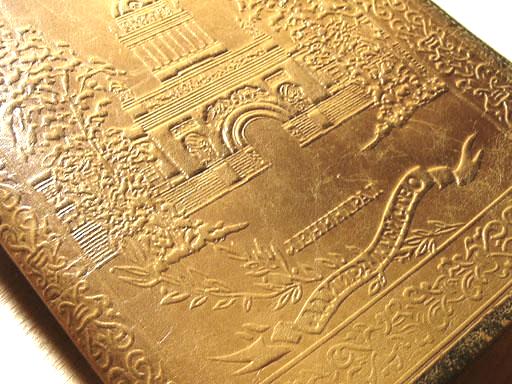
Material: leather